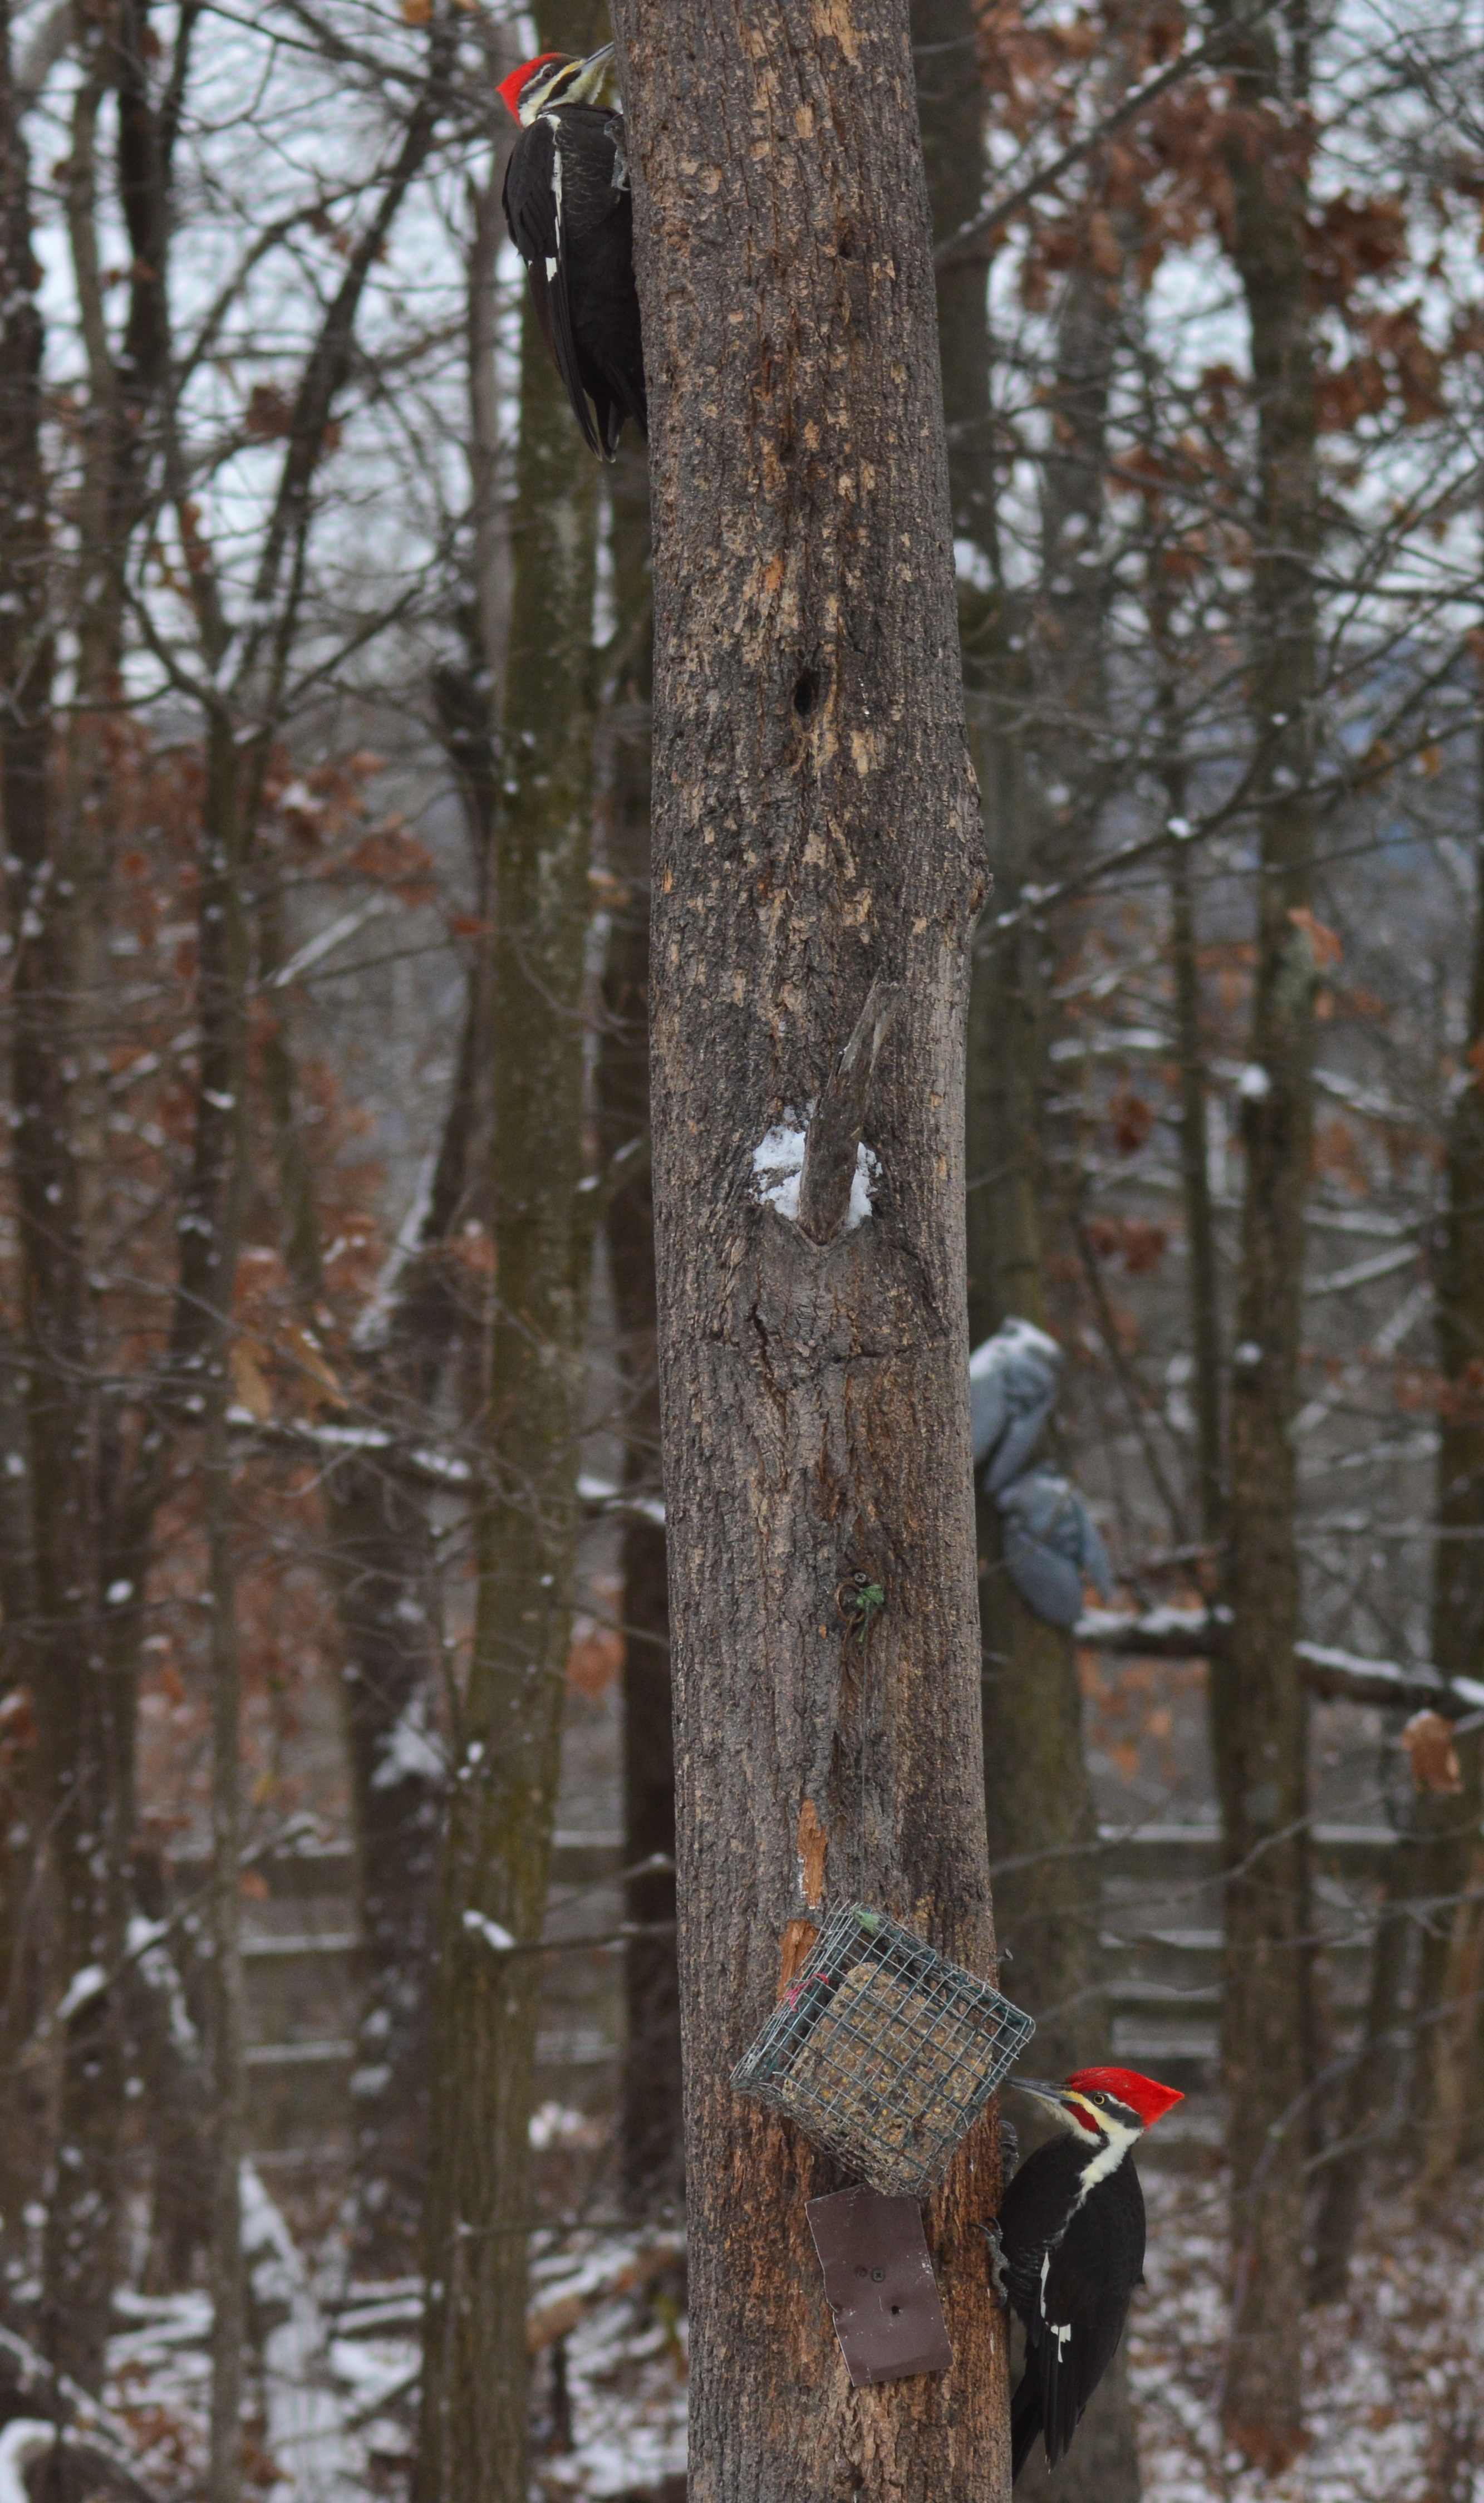
tree, forest, branch, snow, winter, wood, trail, trunk, autumn, weather, season, woodland, habitat, natural environment, woody plant